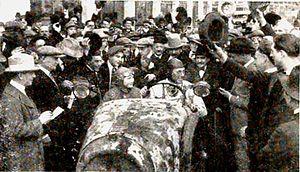
Cent à l'heure est un film américain réalisé par Phil Rosen et sorti en 1922.